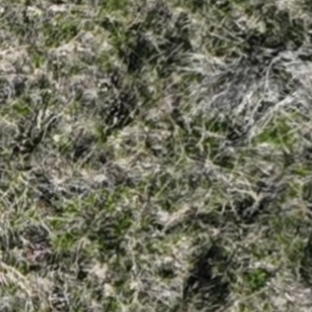
Month: october